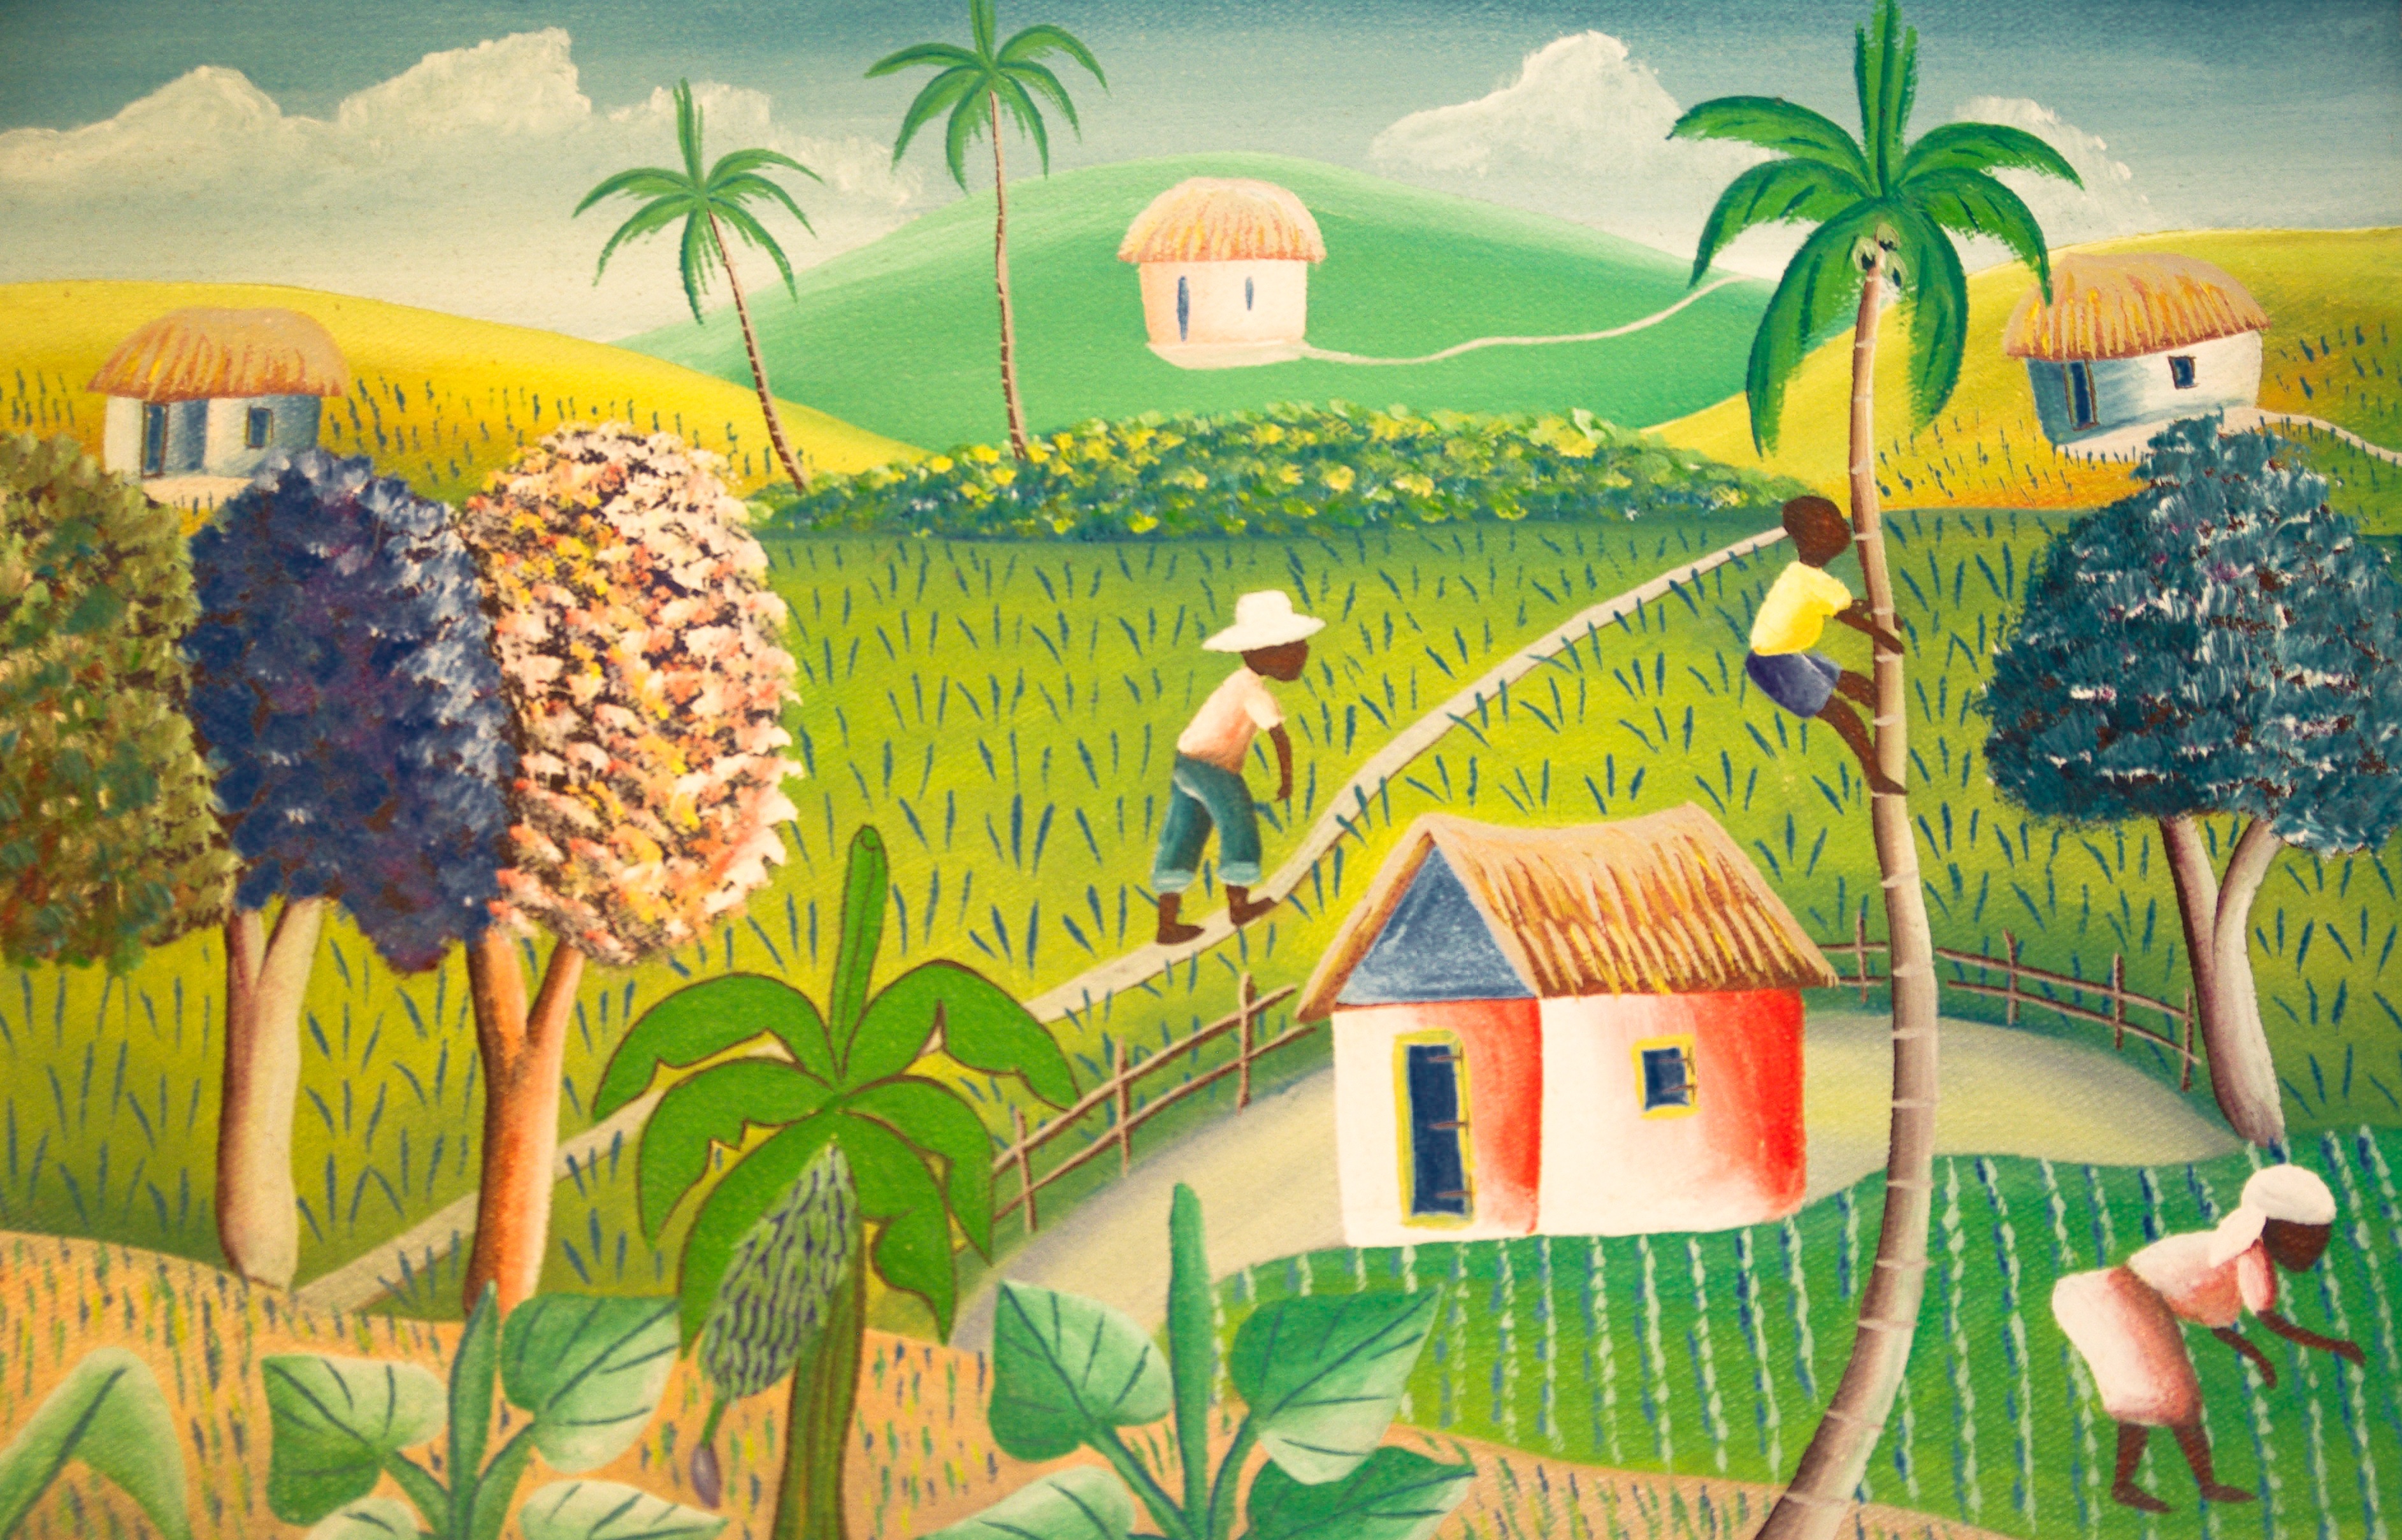
farm, flower, jungle, crop, botany, agriculture, painting, art, fields, illustration, mural, haiti, rural area, paddy field, arecales